Mathias Eick

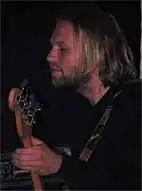
Eick during a concert in Eidsfoss, Norway, 2002.

After finishing high school, he started on the Music program at the "Toneheim Folkehøyskole" near by Hamar, followed by studies on the Jazz program at Trondheim Musikkonsevatorium.